Word Munchers

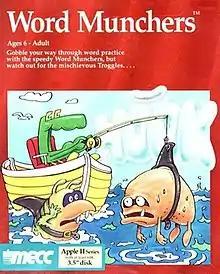
Cover art

Word Munchers is a 1985 video game and the first of the "Munchers" educational series. It was made by MECC for Apple II, then ported to MS-DOS and Macintosh in 1991. It was re-released in 1996 for Microsoft Windows and Macintosh as Word Munchers Deluxe. The concept of the game was designed by R. Philip Bouchard, who also designed "The Oregon Trail".